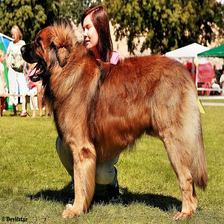
Species: dog
Breed: leonberger